List of New Jersey County Colleges

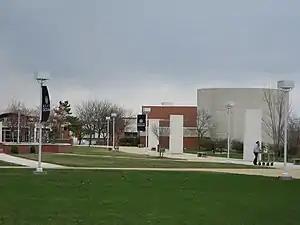

The New Jersey County Colleges is a system of 18 public community colleges, encompassing more than 60 campuses in the U.S. state of New Jersey. , there are 18 county colleges statewide; this reflects the fact that each college serves one of New Jersey's 21 counties, except for Atlantic Cape Community College, Raritan Valley Community College, and Rowan College of South Jersey, each of which serves two counties.